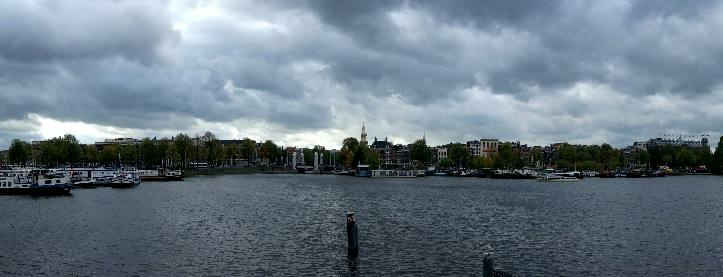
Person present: No